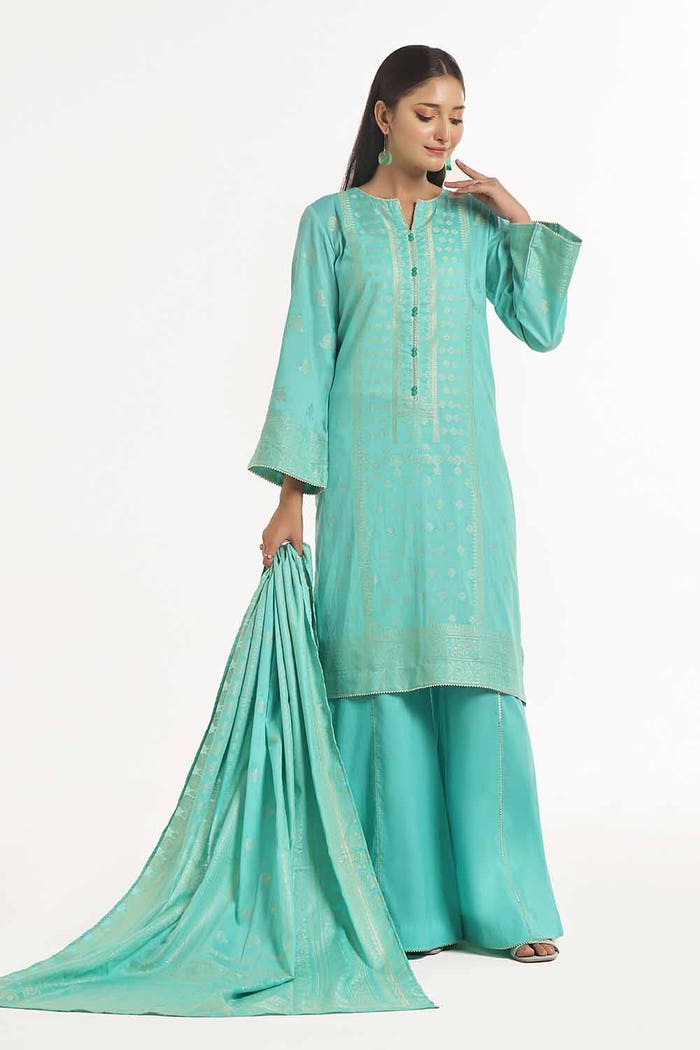
teal embroidered cotton suit